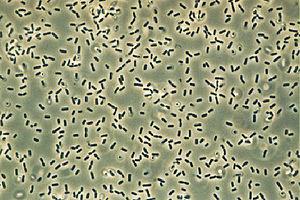
La cellule — du latin cellula « cellule de moine » — est l'unité biologique structurelle et fonctionnelle fondamentale de tous les êtres vivants connus. C'est la plus petite unité vivante capable de se reproduire de façon autonome. La science qui étudie les cellules est appelée biologie cellulaire.